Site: brandenburg
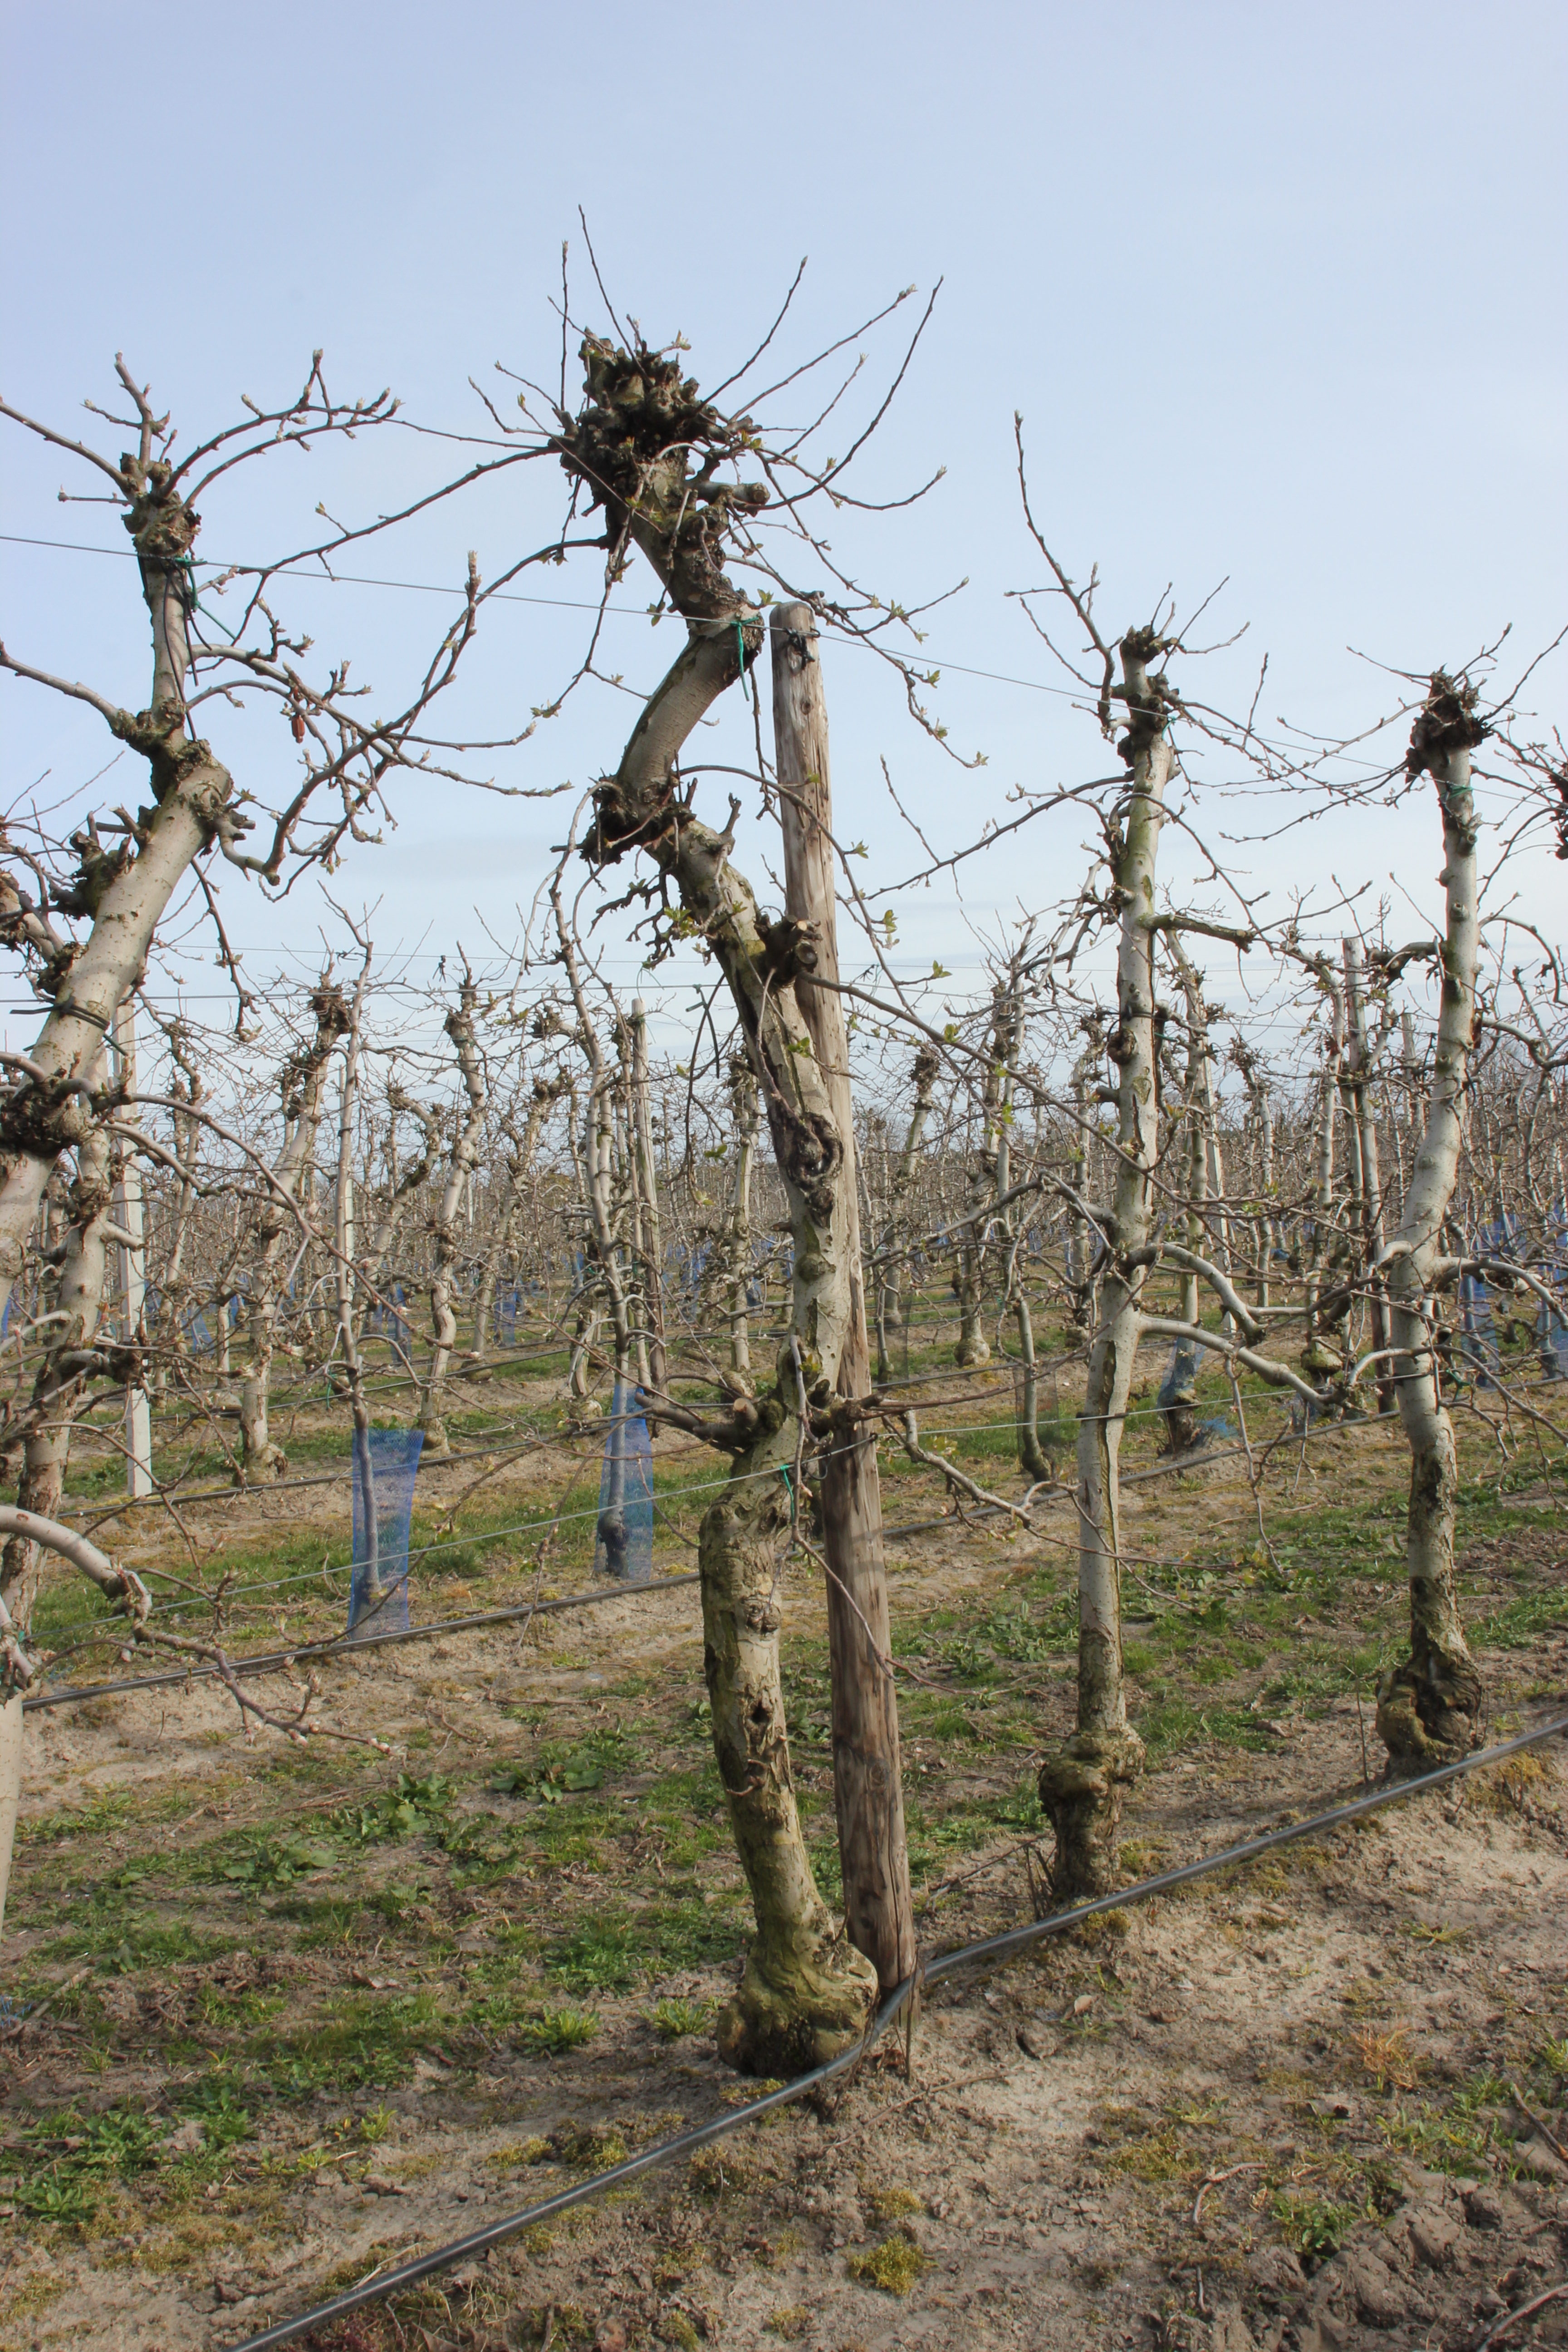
Growth stage (BBCH 54): Inflorescence emergence